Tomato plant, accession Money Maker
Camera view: tilt-top (135 deg); turntable rotation: 90 degrees
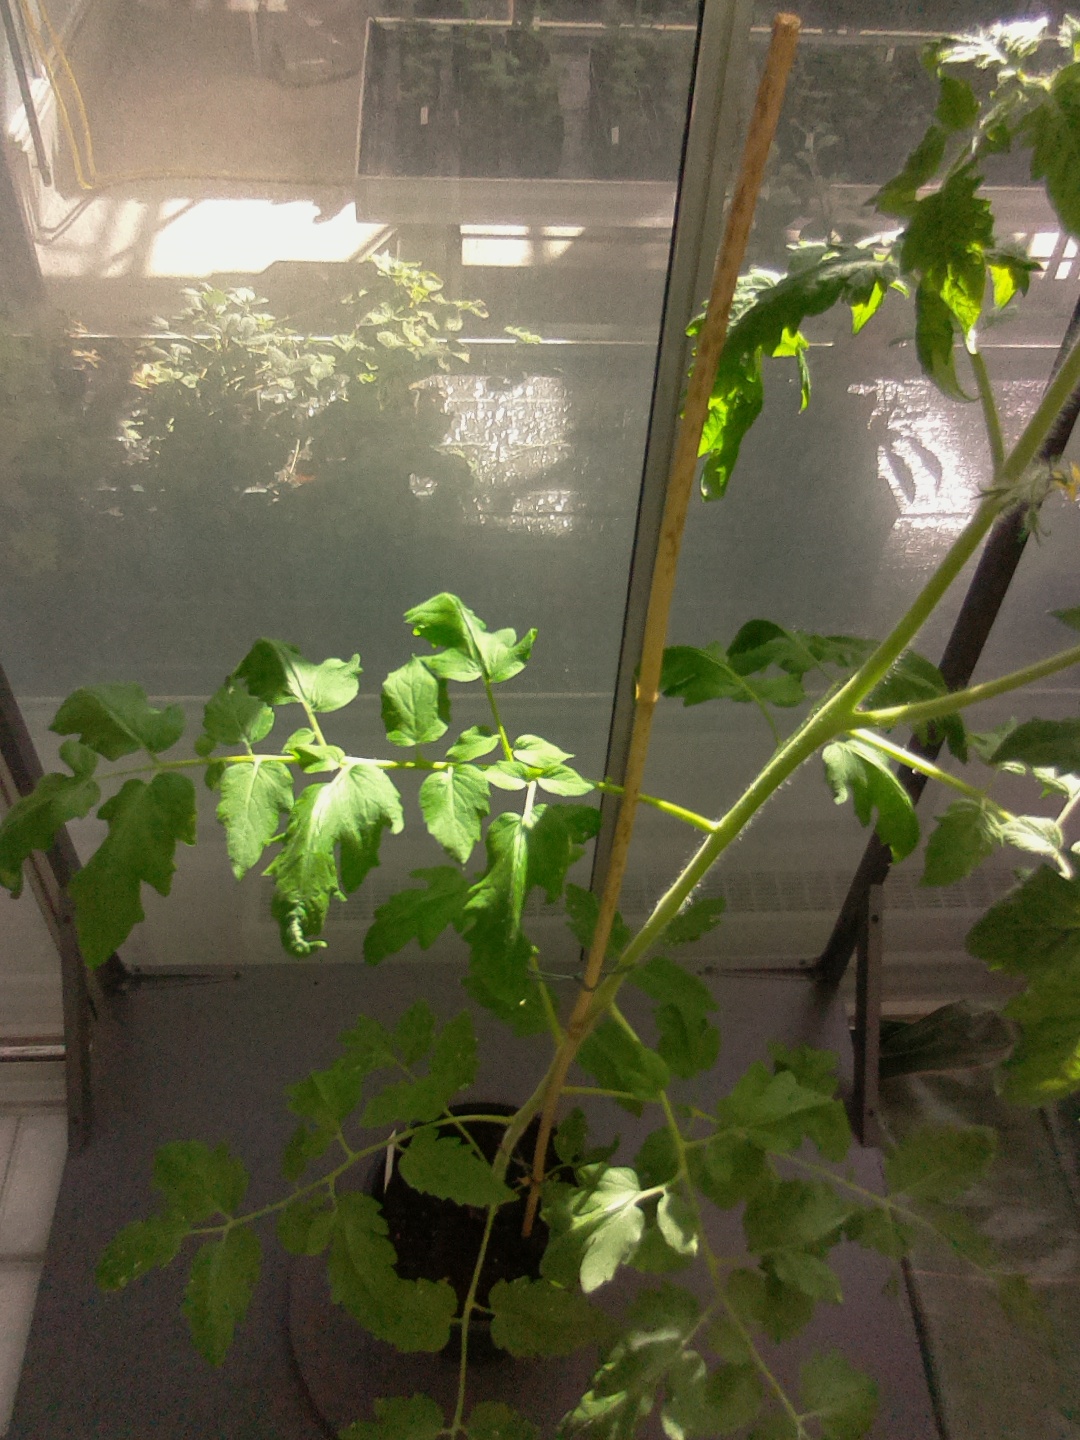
BBCH growth stage 60: First flowers open